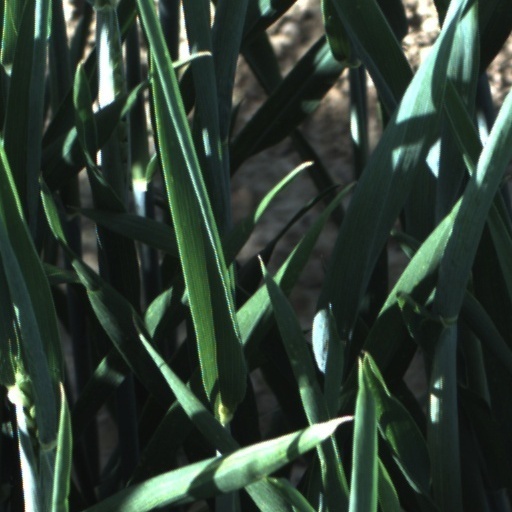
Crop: wheat